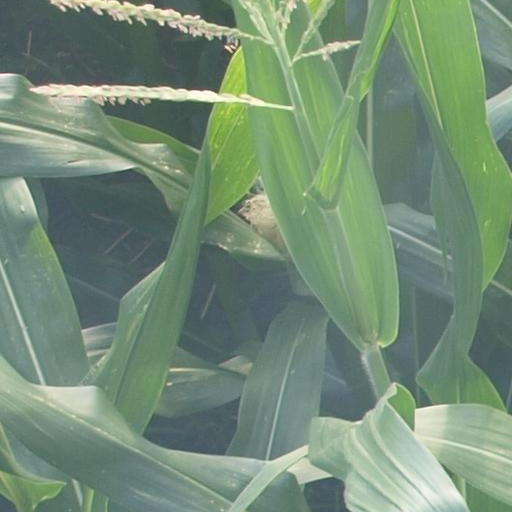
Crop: maize; corn